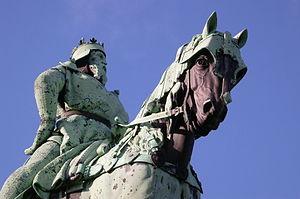
Cet article recense les statues équestres en Allemagne.